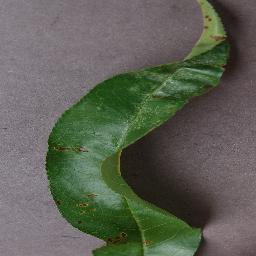
Label: Peach___Bacterial_spot